Cinema of Ukraine

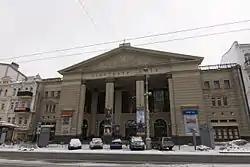
"Kyiv" movie theatre.

Ukrainian engineer Joseph Timchenko, a native of Kharkov Governorate ruled at the time by the Russian Empire, was the inventor of an early cinematographic device, which he first demonstrated during his work at Odessa University in November 1893.